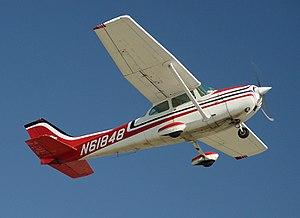
On appelle monomoteur tout appareil, aussi bien aérien que maritime, qui n'utilise qu'un seul moteur pour se déplacer.
Le 5 janvier 2002, un adolescent de 15 ans, Charles J. Bishop, inspiré par les attentats du 11 septembre 2001, vole un appareil Cessna 172 et s'écrase délibérément sur la tour de la Bank of America au centre-ville de Tampa, en Floride, aux États-Unis. L'accident n'a fait qu'une seule victime : l'adolescent lui-même. L'édifice n'était occupé que par quelques personnes, et aucune d'entre elles n'a été blessée.